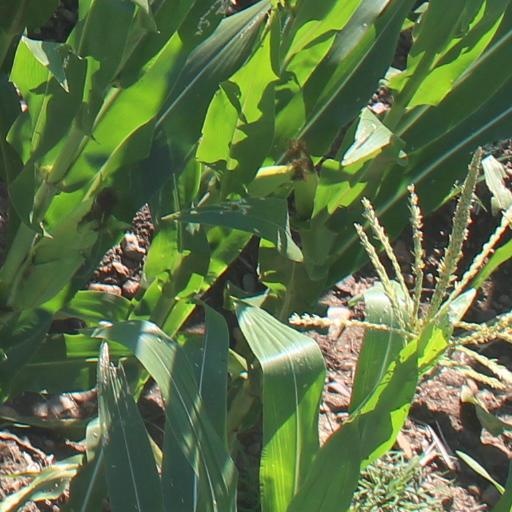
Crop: maize; corn